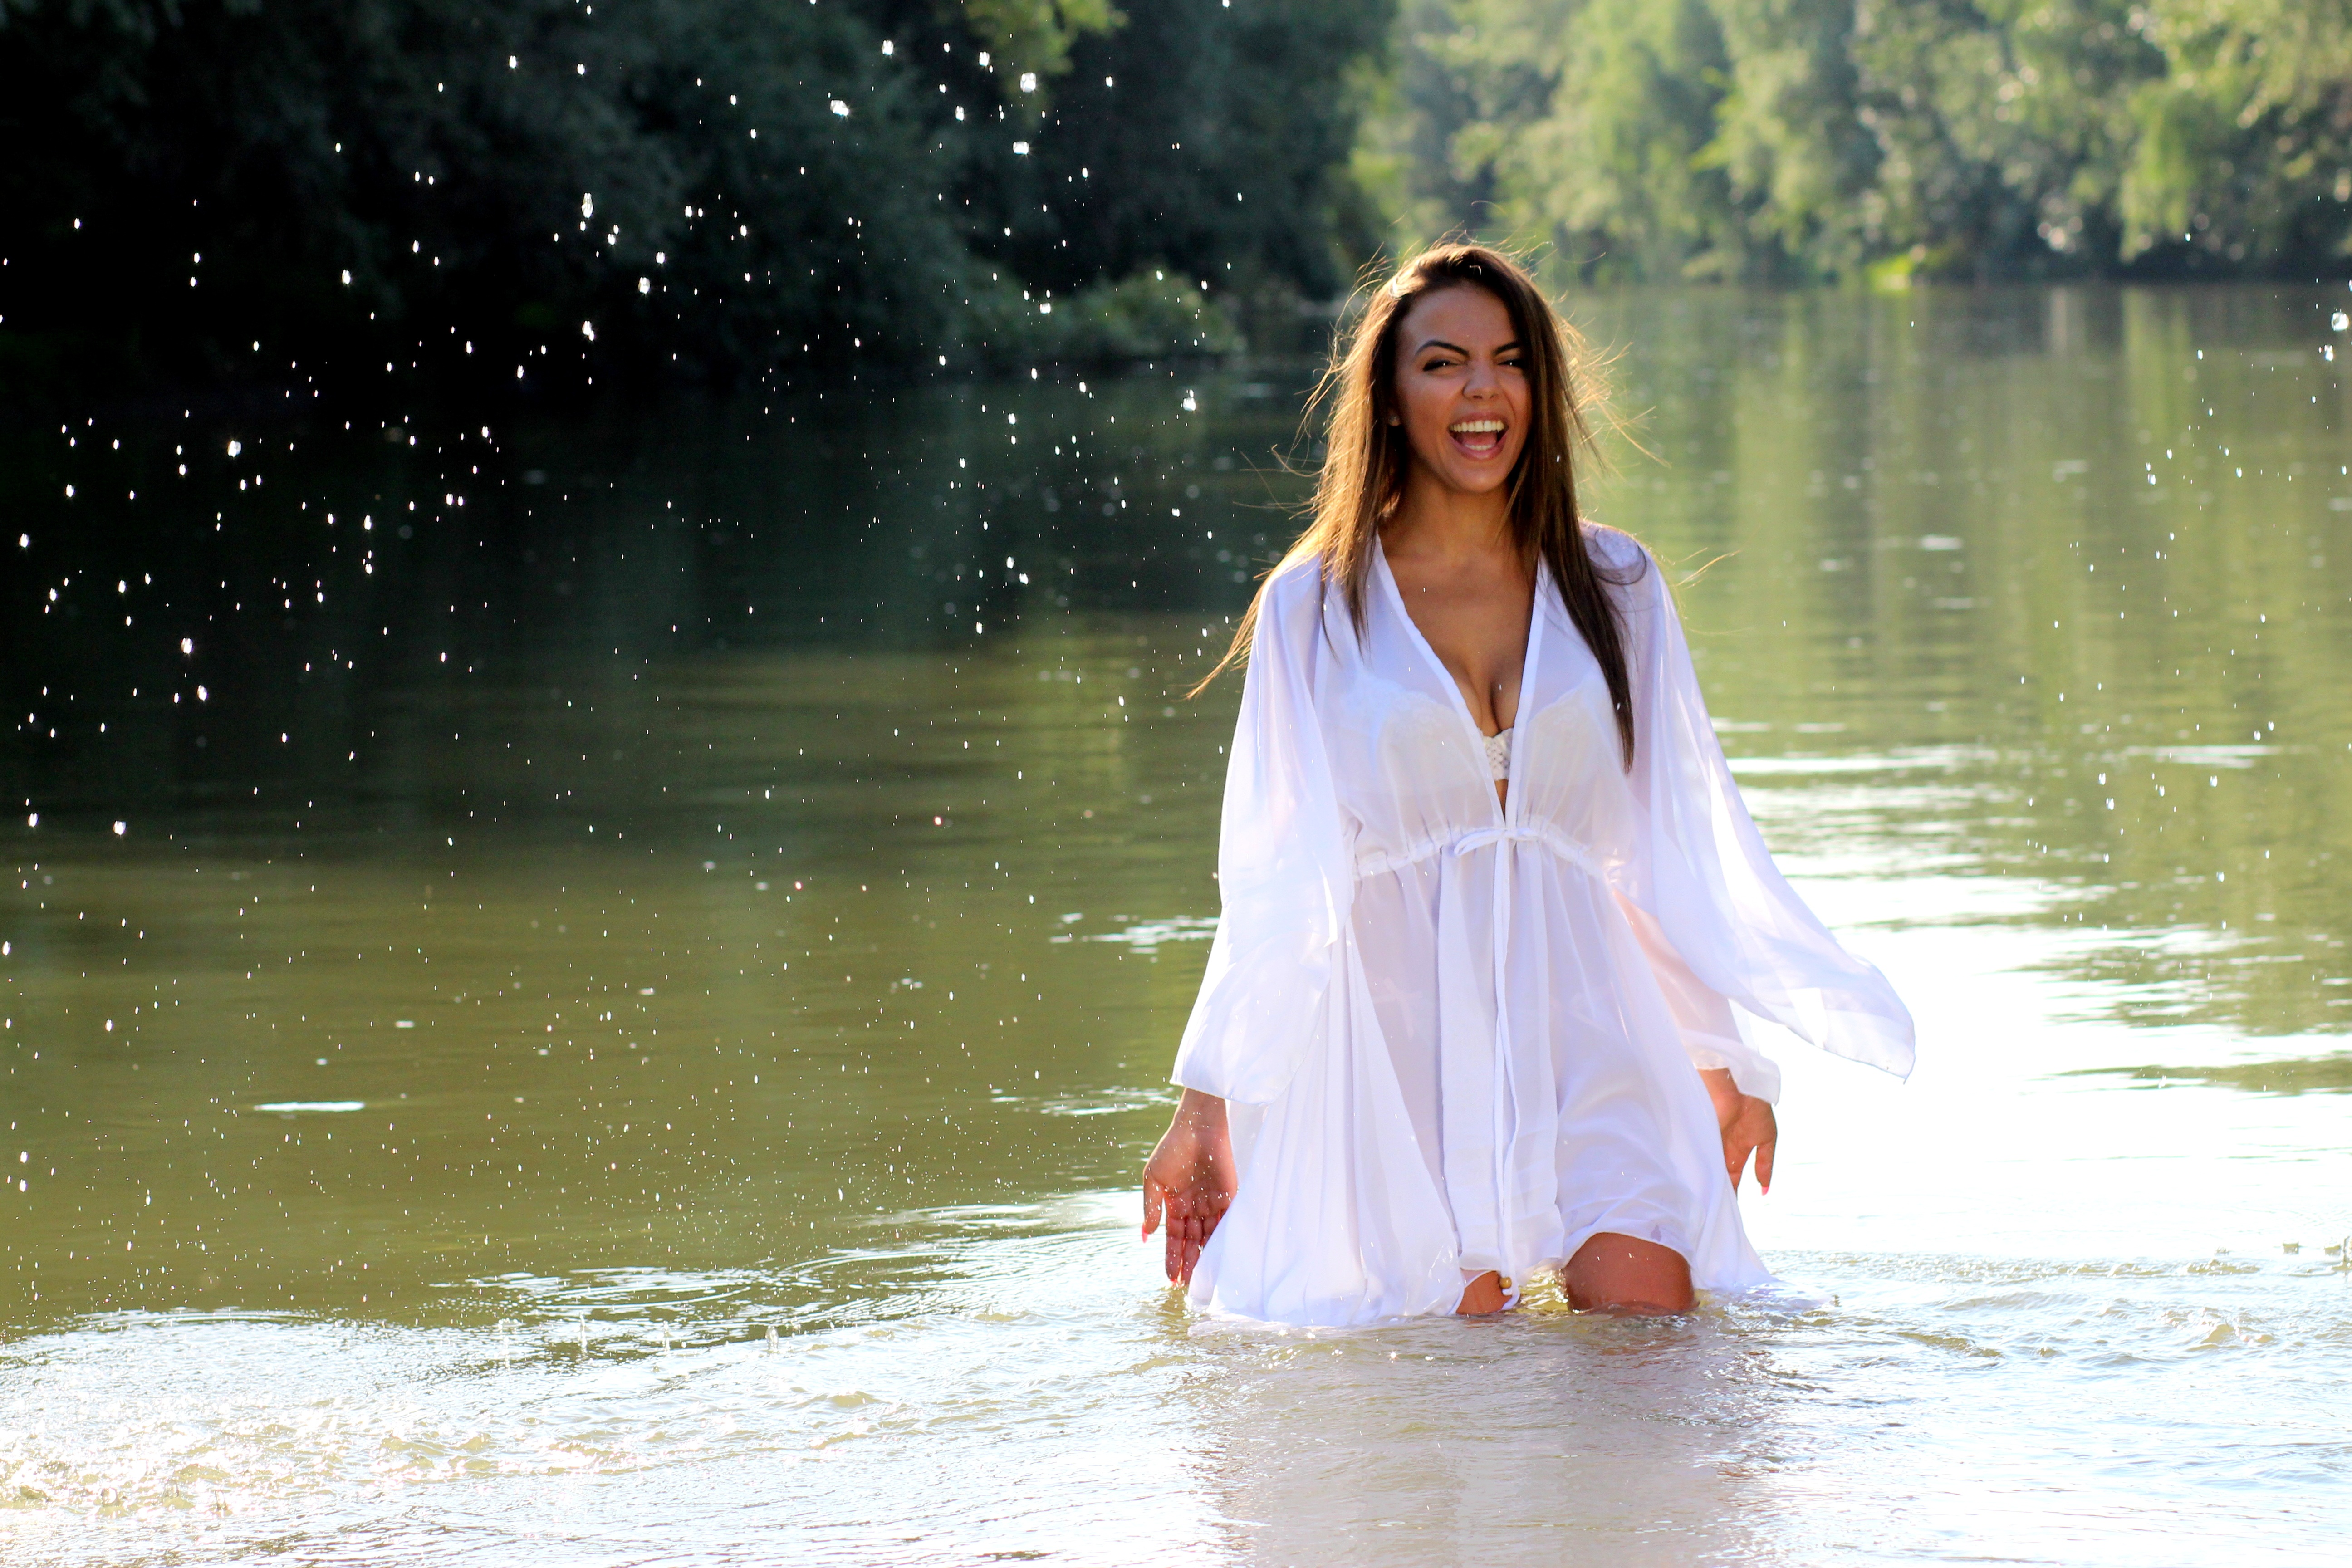
water, nature, person, girl, white, sunlight, morning, wild, romance, season, dress, photograph, beauty, sensual, photo shoot